Vivekananda Degree College, Puttur

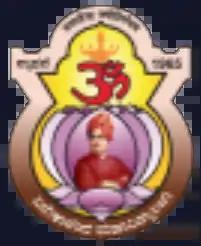
Logo

Vivekananda Degree College (also known as "Vivekananda College of Arts, Science & Commerce" or "VC Puttur") is located in the locality of Nehru Nagar, about 3 km north-east to the center of the city of Puttur in Karnataka state, India. This college is run by Vivekananda Vidyavardhaka Sangha Puttur (VVS).